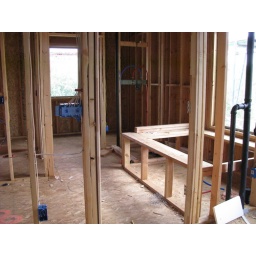
Closet has a window in it ... to make the house look right from the street.